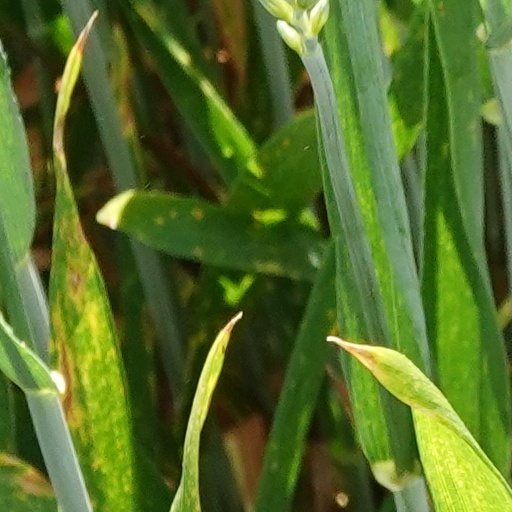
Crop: wheat